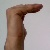
The image shows a hand gesture representing a space in Indian Sign Language.